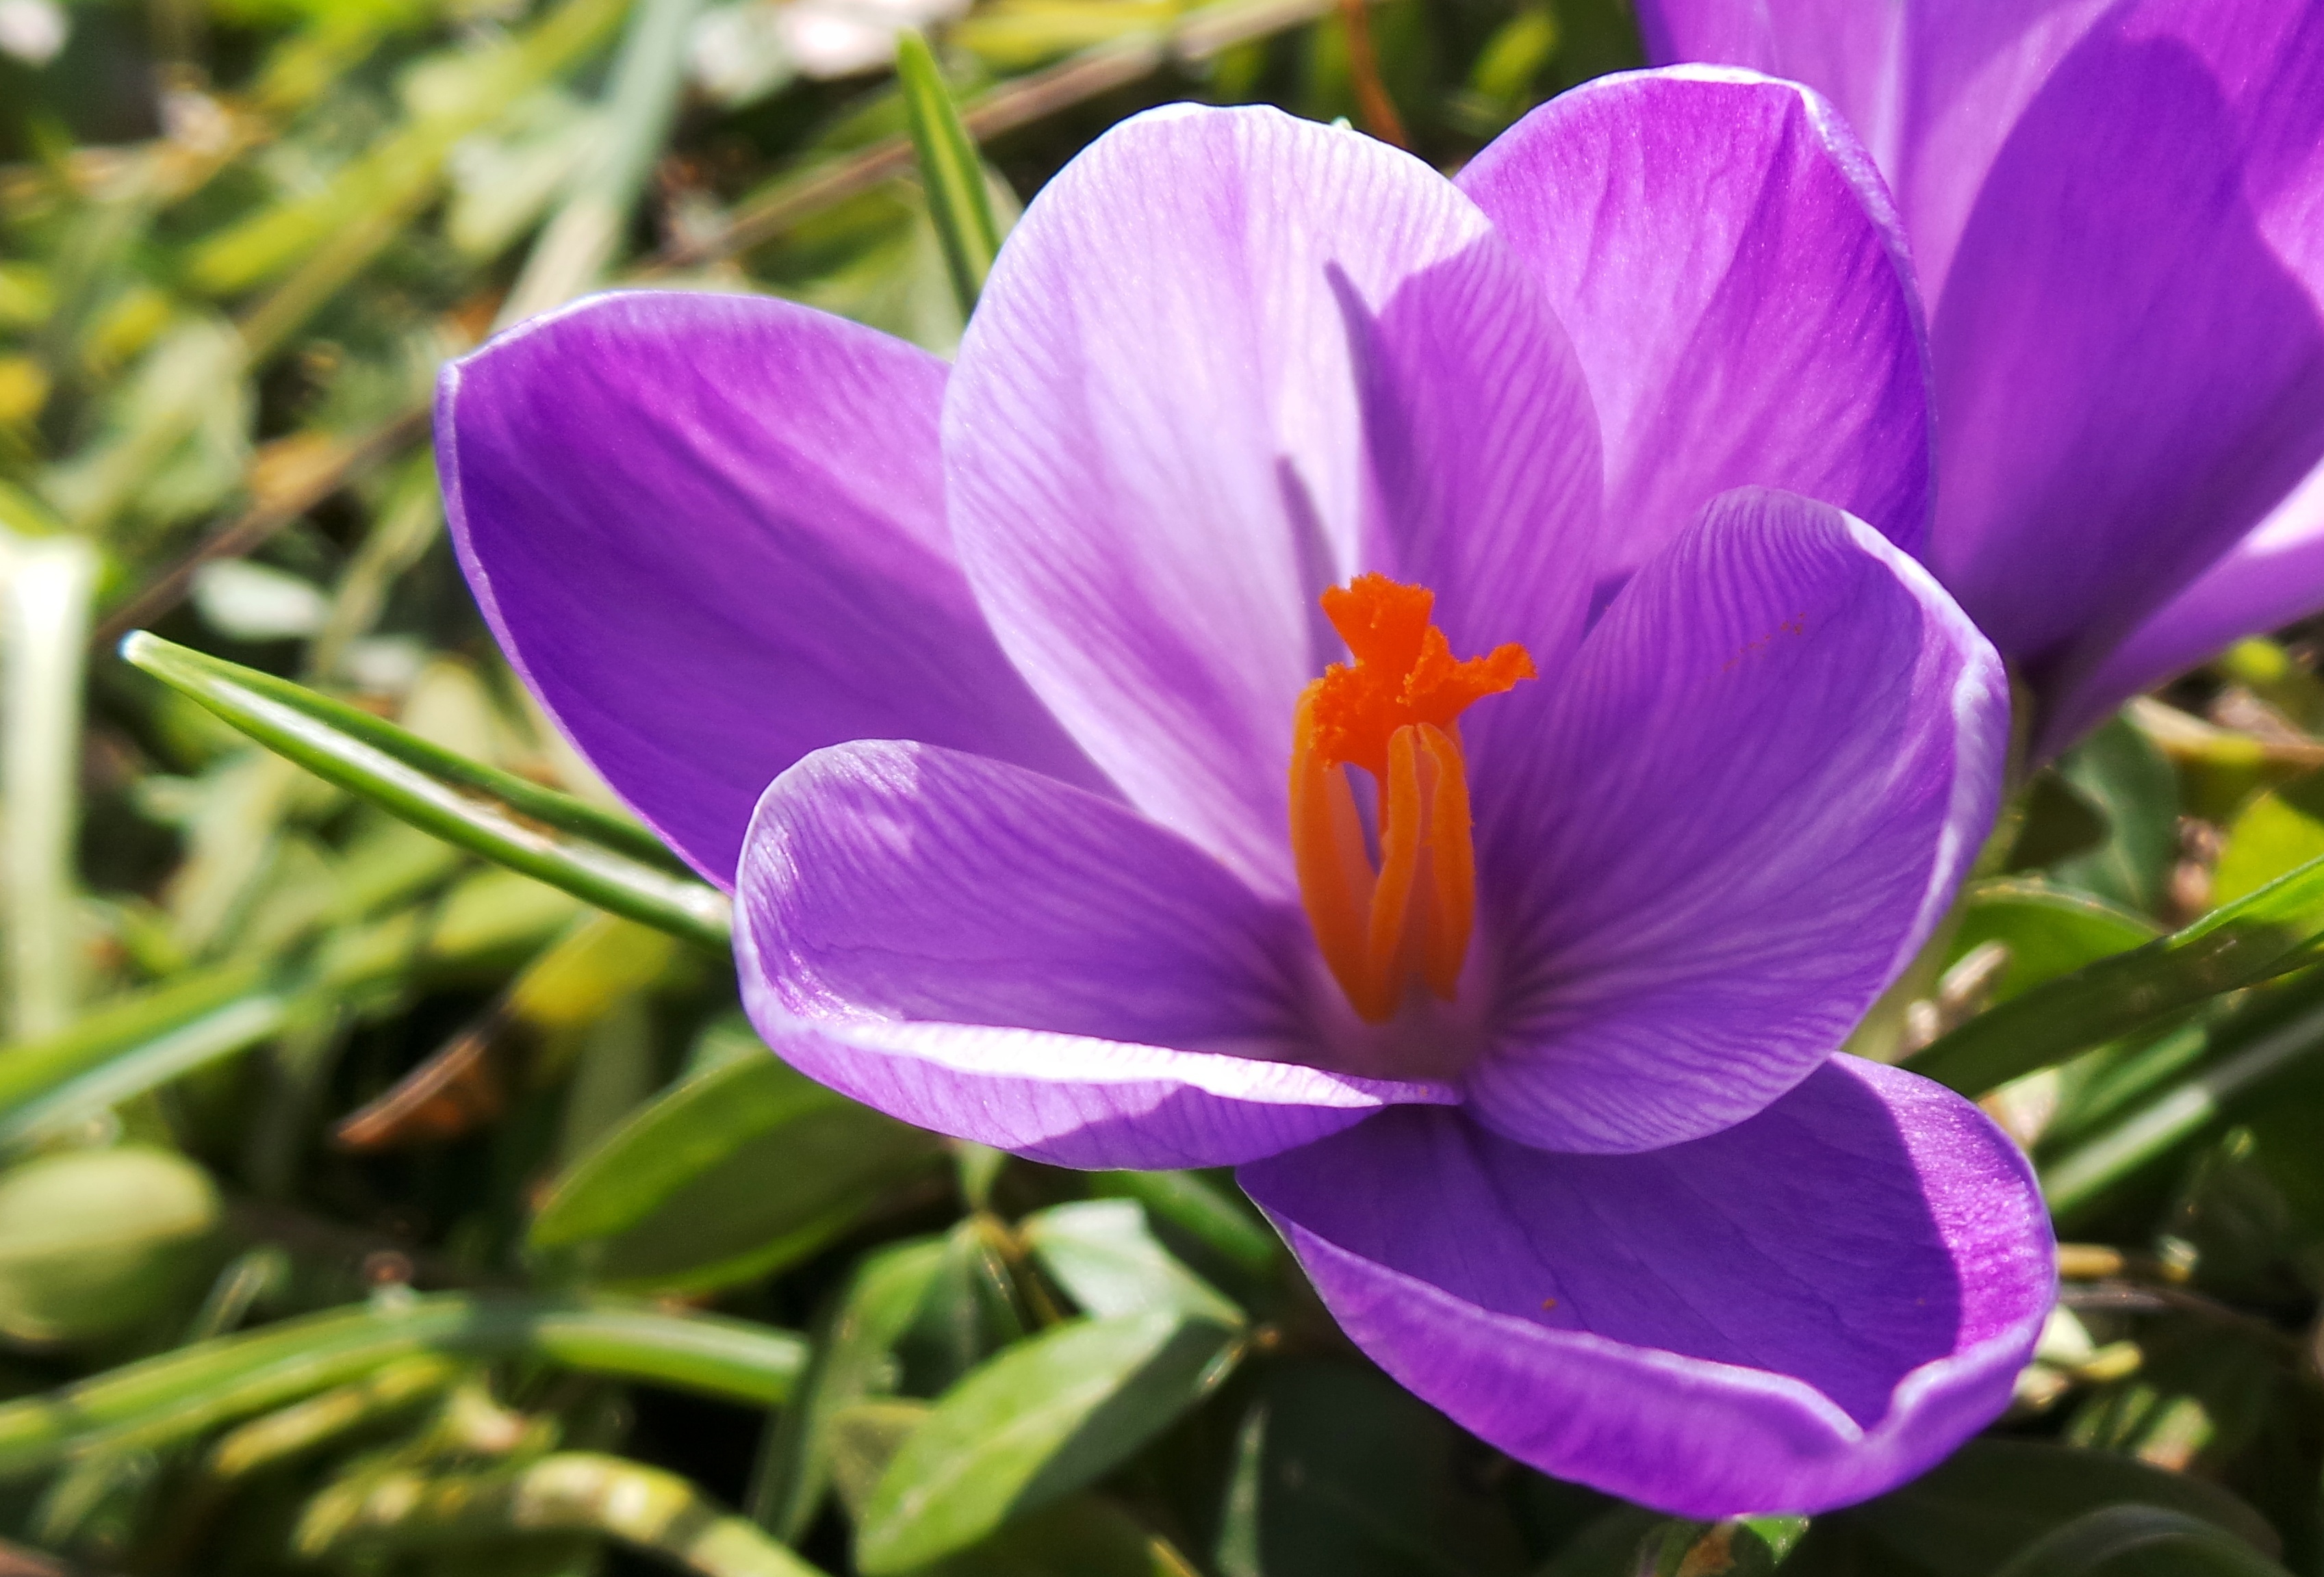
blossom, plant, flower, petal, botany, flora, wildflower, eye, crocus, macro photography, flowering plant, land plant, violet family, iris family